Forceps

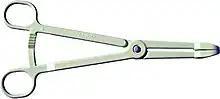
Plastic forceps are intended to be disposable

Forceps (: forceps or considered a plural noun without a singular, often a pair of forceps; the Latin plural "forcipes" is no longer recorded in most dictionaries) are a handheld, hinged instrument used for grasping and holding objects. Forceps are used when fingers are too large to grasp small objects or when many objects need to be held at one time while the hands are used to perform a task. The term "forceps" is used almost exclusively in the fields of biology and medicine. Outside biology and medicine, people usually refer to forceps as tweezers, tongs, pliers, clips or clamps.